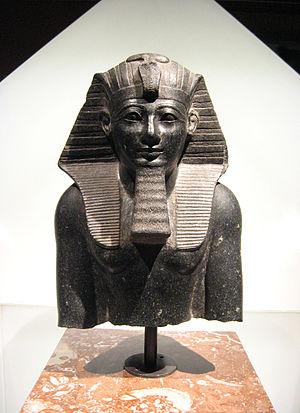
Le musée d'Histoire de l'art de Vienne de Vienne, en Autriche est un musée d'art considéré comme l'un des premiers musées d'art ancien du monde.
Le Nouvel Empire est la période la plus prospère de toute l'histoire égyptienne après l'âge d'or connu dans l'Ancien Empire. C'est une période de raffinement et d'évolutions qui s'étale sur un peu plus de cinq siècles. L'initiateur en est Ahmôsis Iᵉʳ, premier roi de cette époque. Chasseur des Hyksôs, il va mettre en place les fondations du Nouvel Empire en compagnie de sa mère Iâhhotep et de son épouse Ahmès-Néfertary.